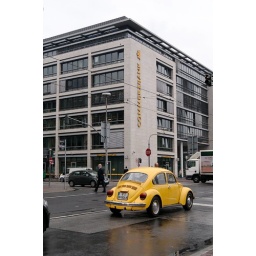
yellow near yellow or the Commerzbank and the car